Shannon Lawson

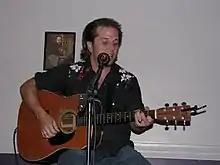
Lawson performing in 2008

Shannon Lee Lawson (born July 12, 1973) is an American country music artist and songwriter.